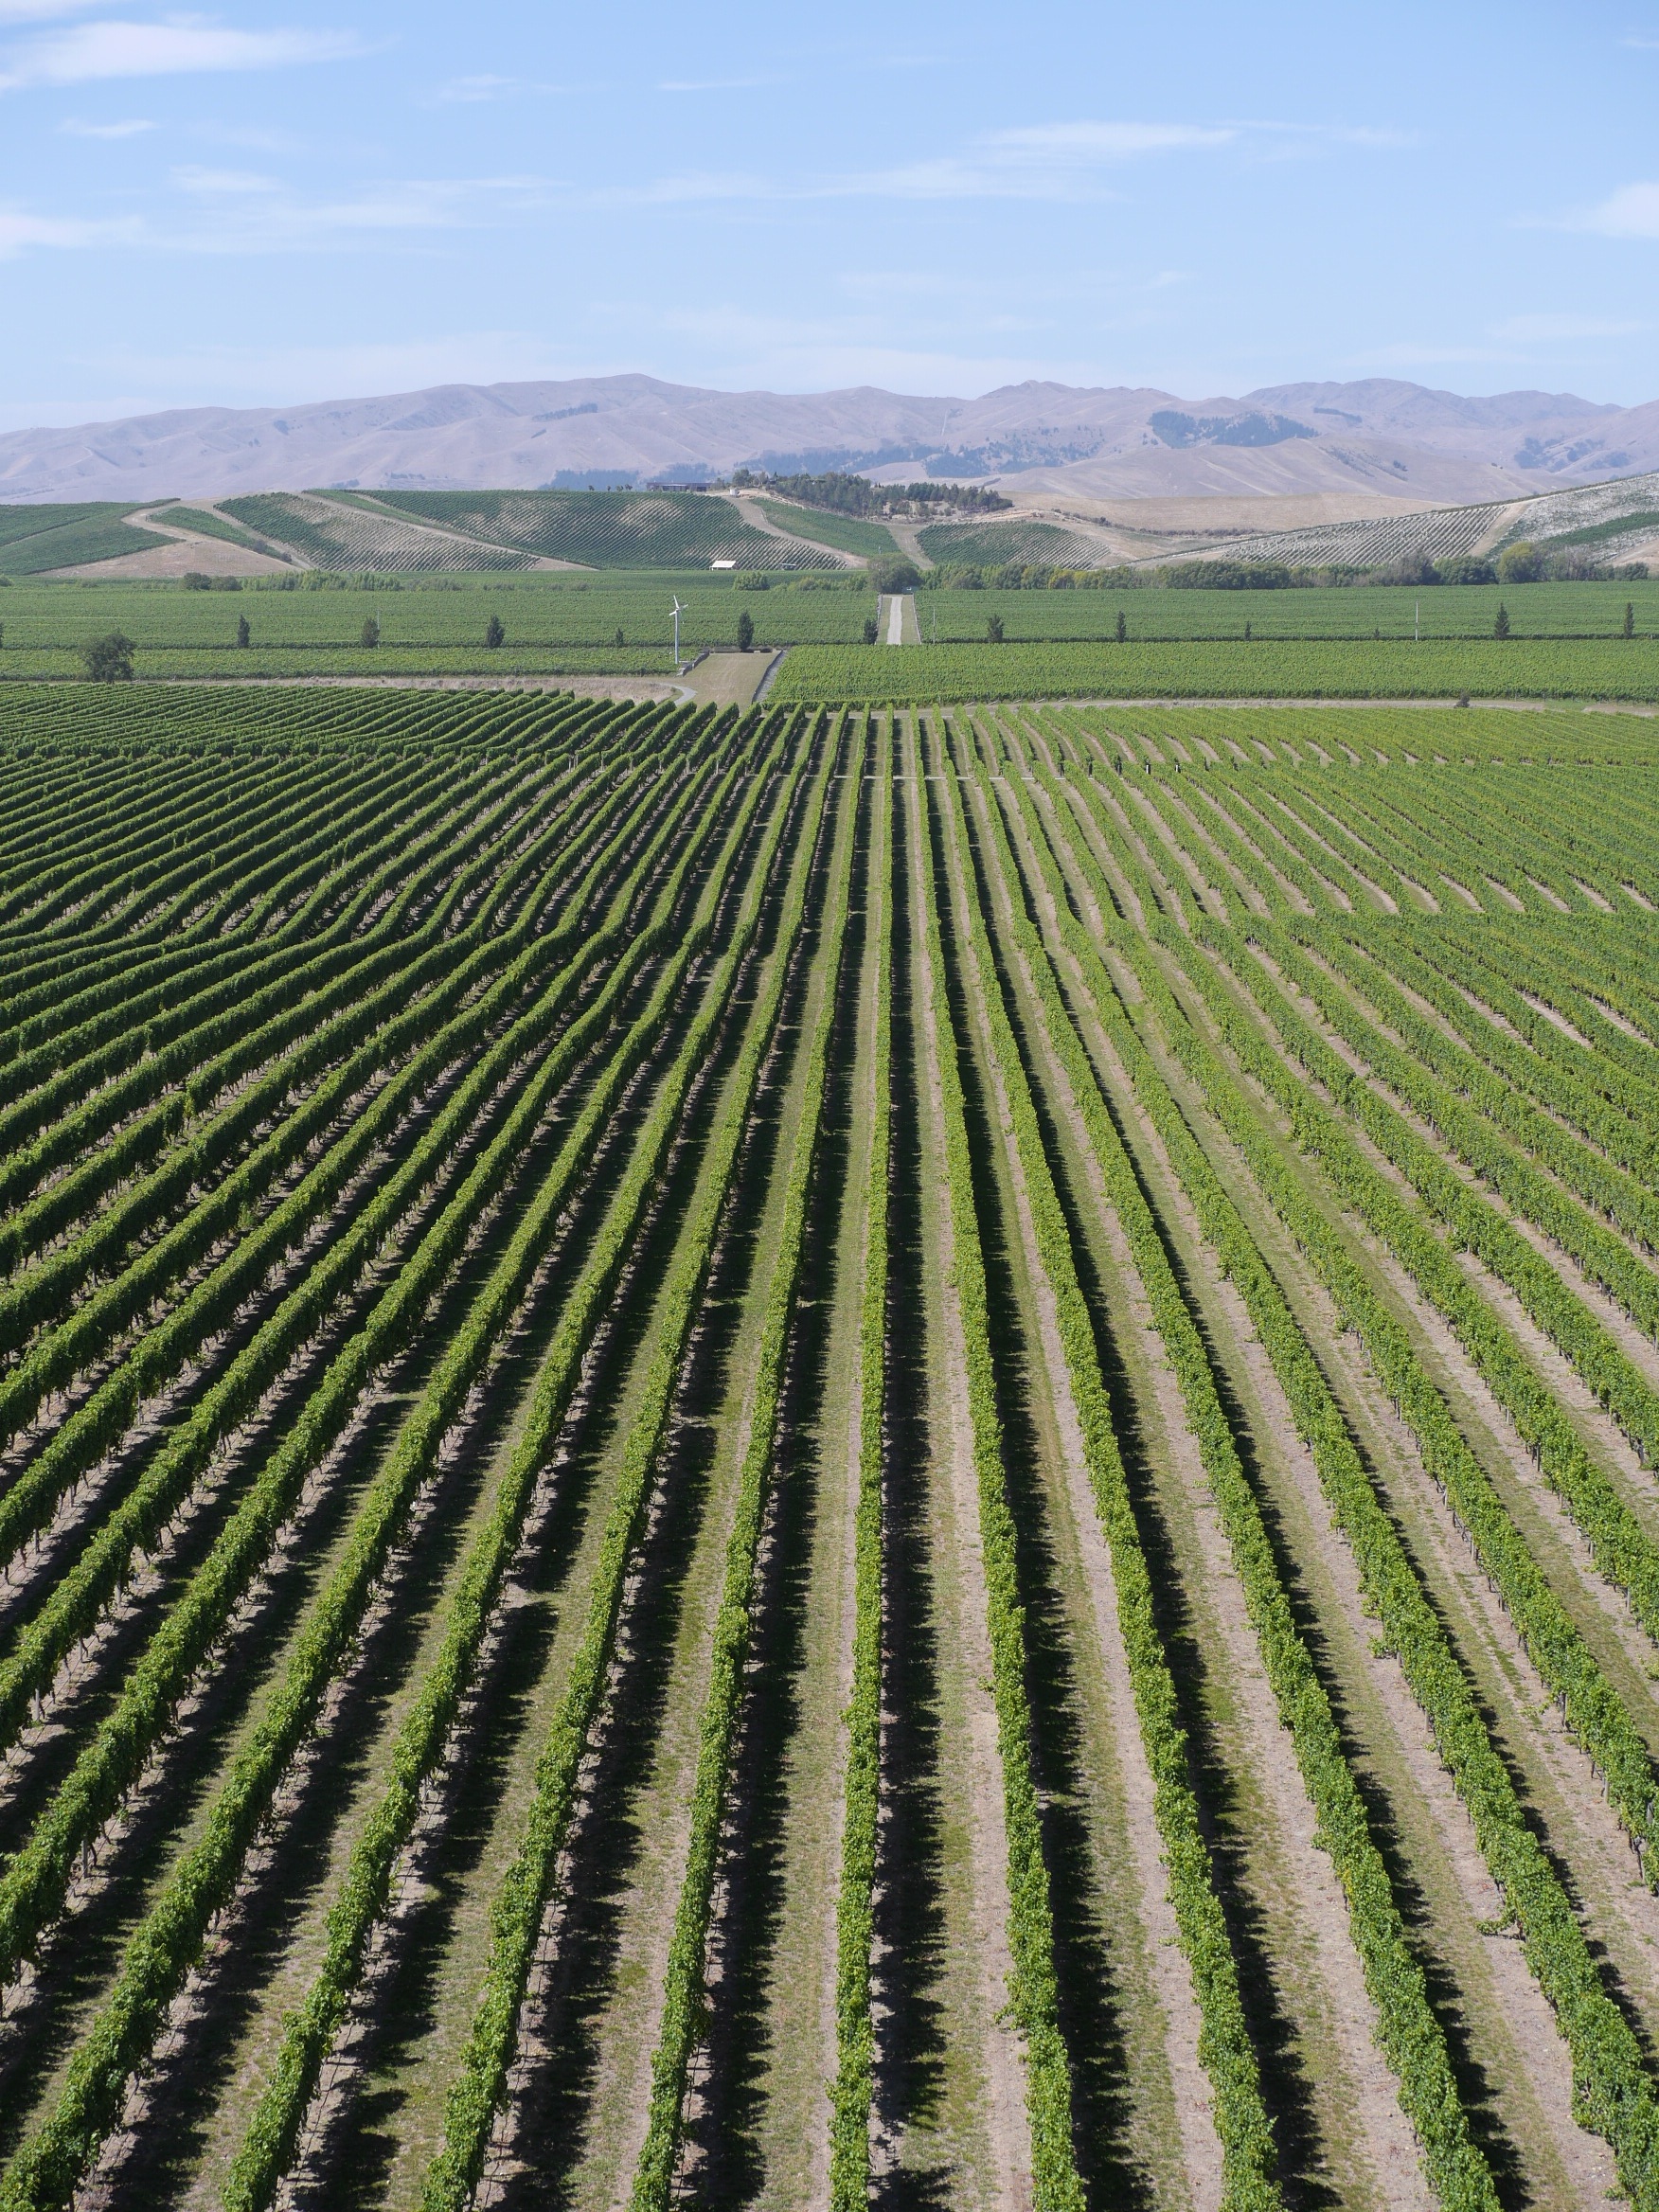
landscape, wine, field, farm, prairie, crop, soil, agriculture, plain, terrace, grassland, new zealand, plantation, plateau, rural area, paddy field, marlborough, blenheim, grass family